Lord Edward Hay

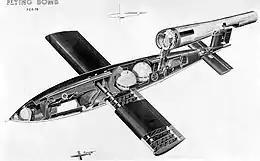
A V-1 flying bomb

Hay was also a member of Essex County Council. In 1938, he was appointed as a Deputy Lieutenant for Essex, and was then of Hill Hall, Theydon Mount.